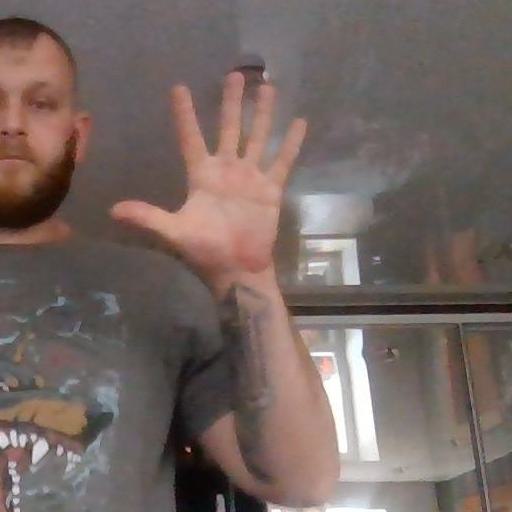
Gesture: palm